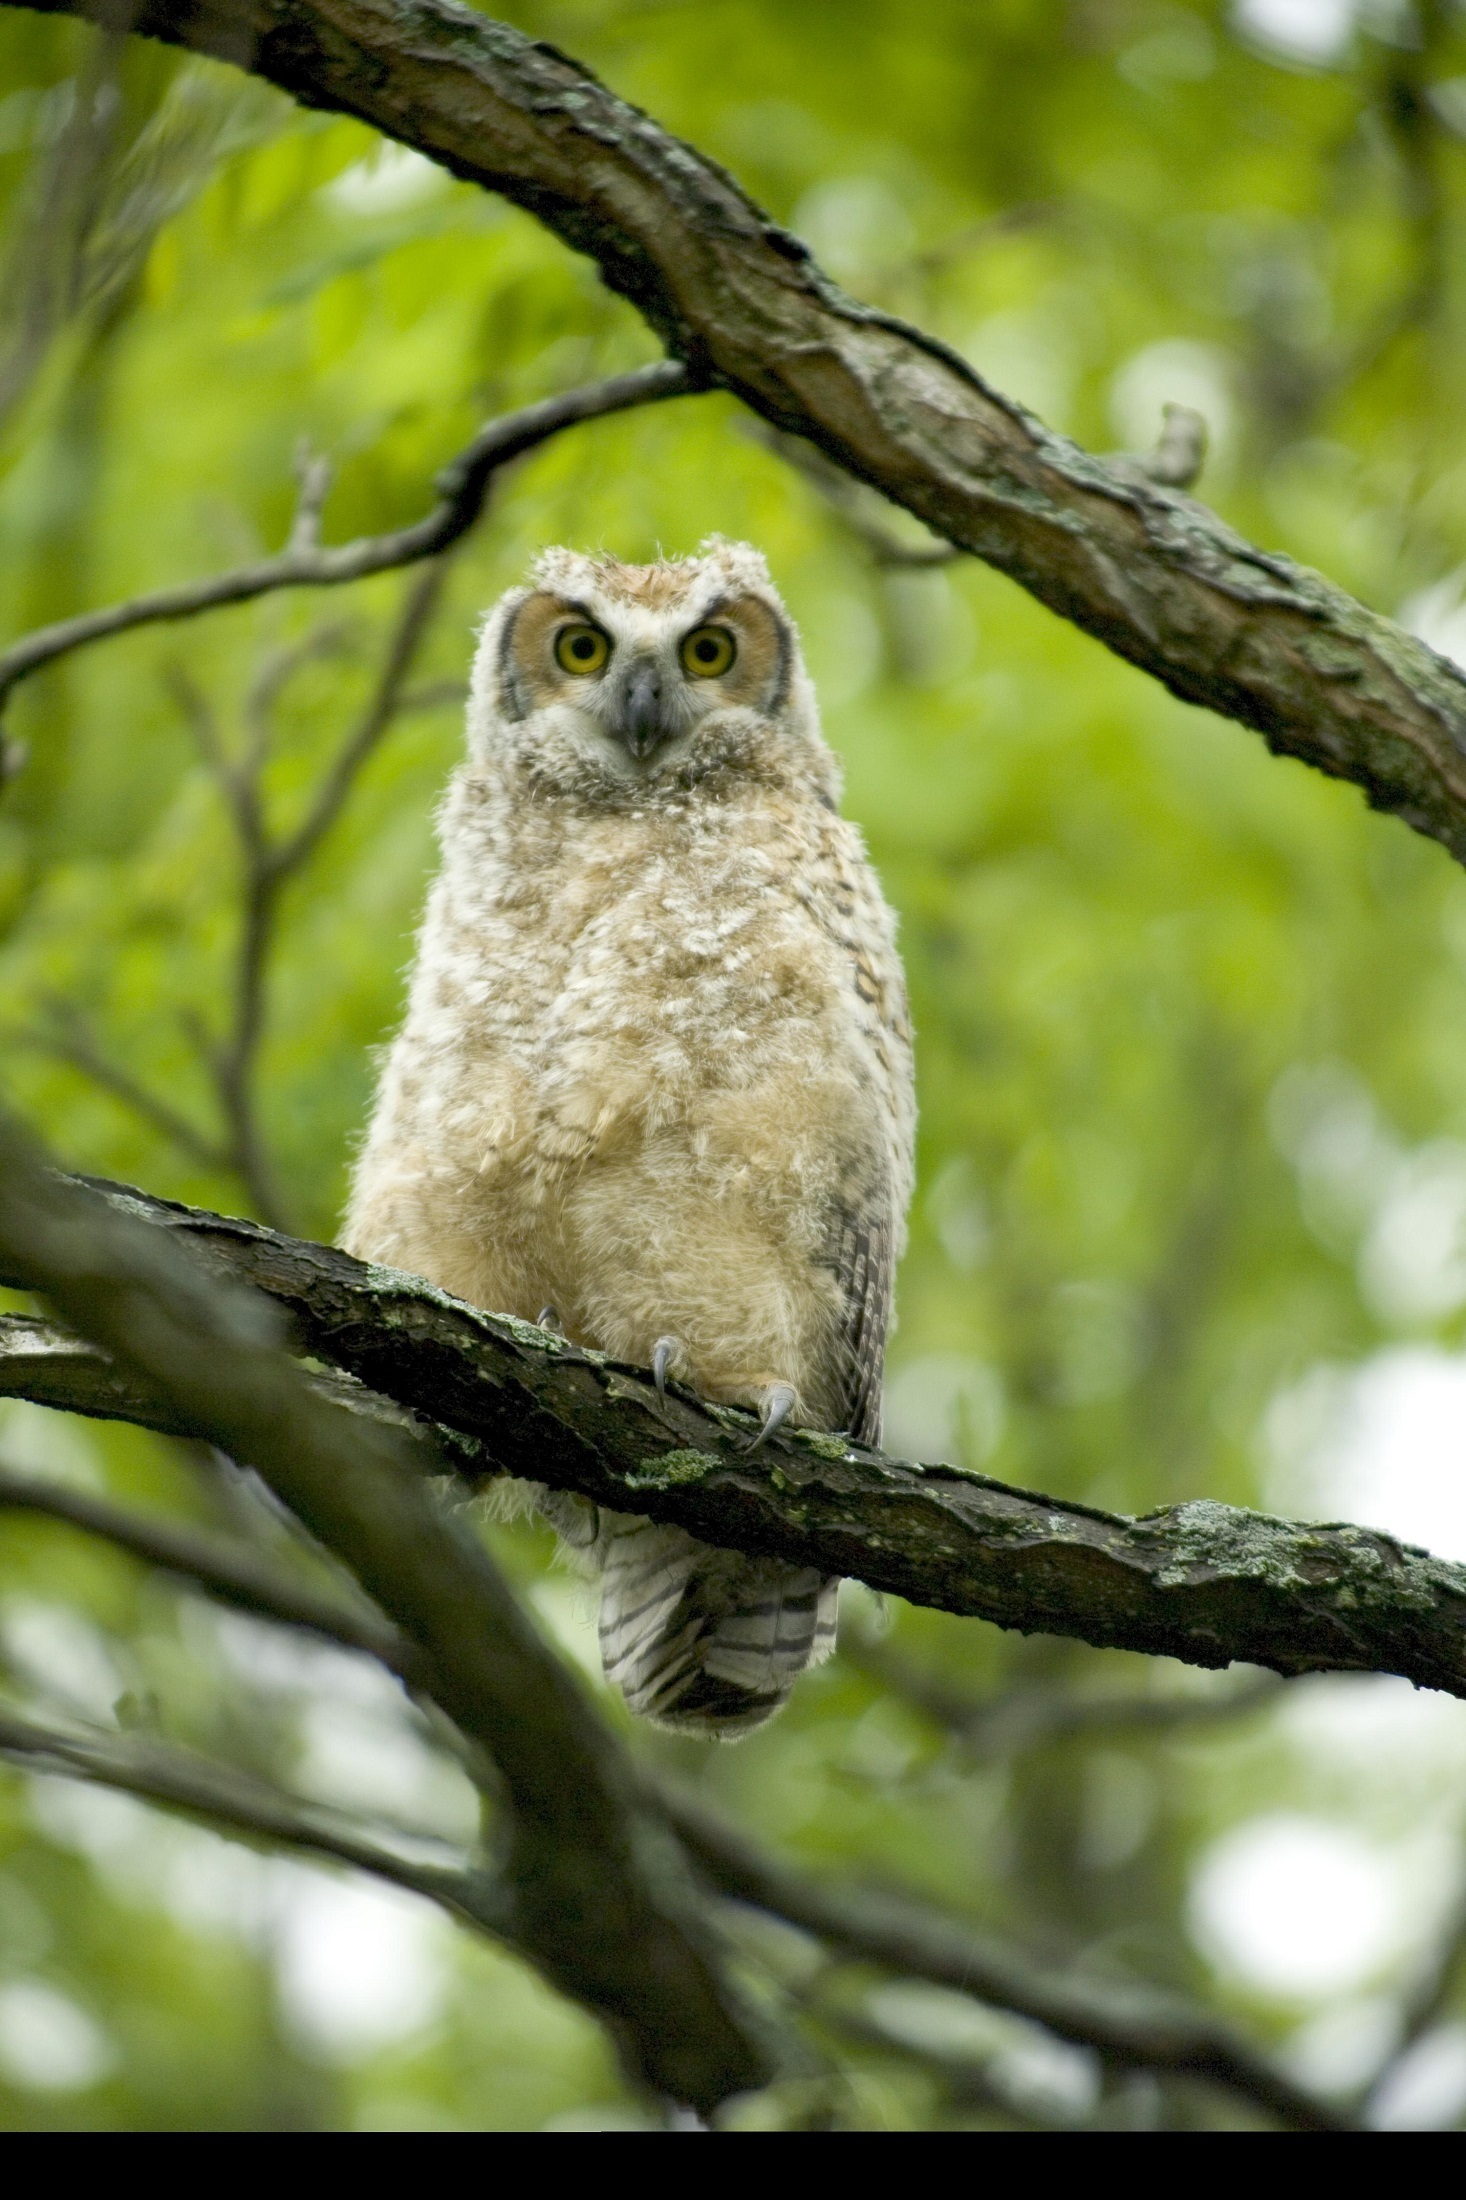
nature, branch, bird, looking, wildlife, beak, predator, owl, baby, fauna, raptor, bird of prey, outdoors, vertebrate, hunter, nocturnal, great horned owl, perched, great grey owl, perching bird